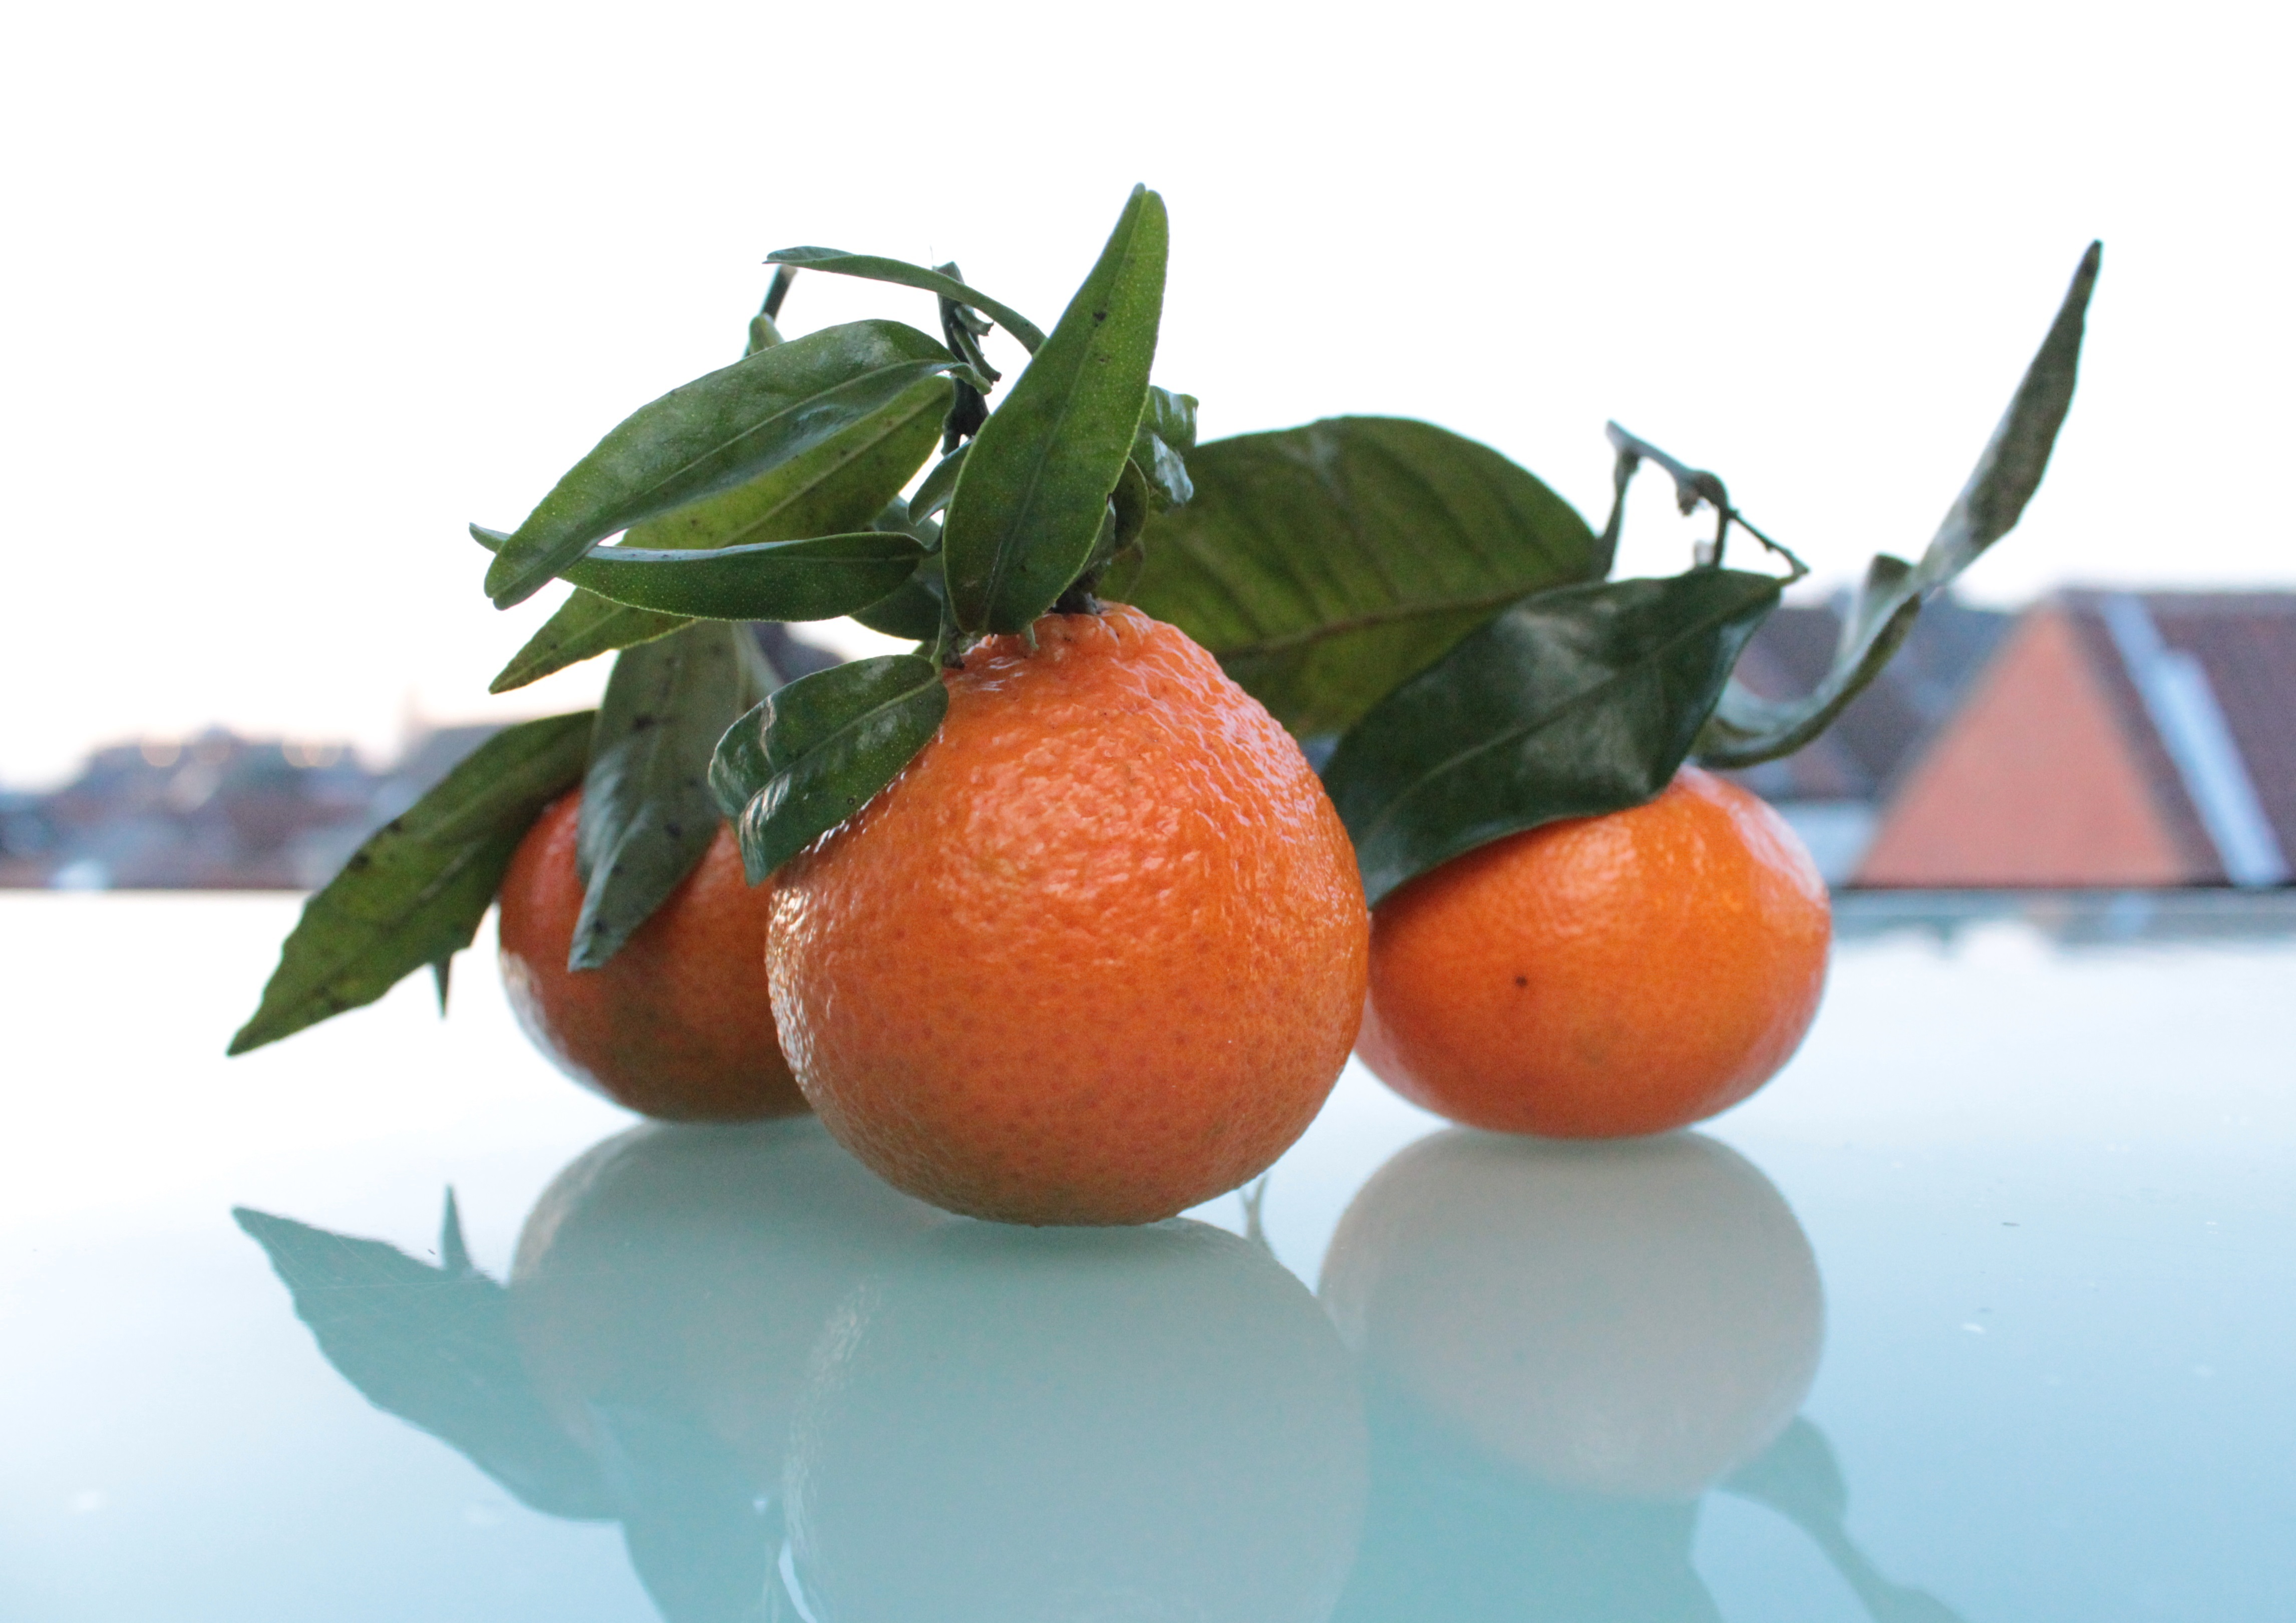
plant, fruit, orange, food, produce, vegetable, closeup, dessert, delicious, tangerine, clementine, citrus, flowering plant, bitter orange, mandarins, mandarin orange, land plant, tangelo